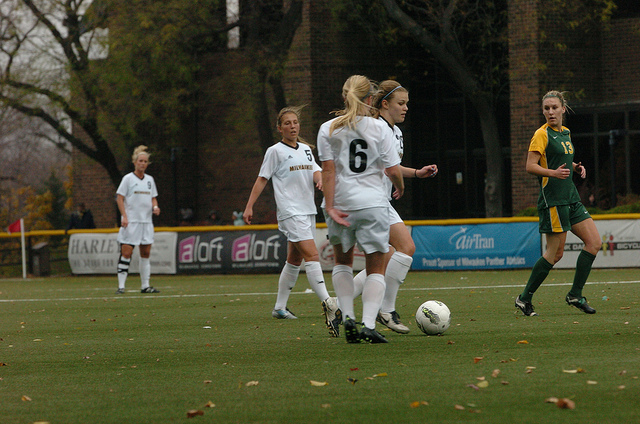
các nữ cầu thủ áo trắng đang dắt bóng ở trên sân